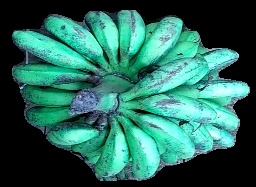
Variety: rasbale
Grade: grade3